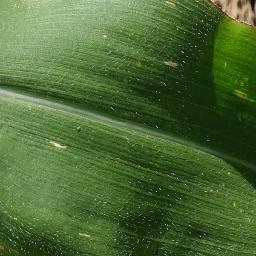
Label: Corn_(Maize)___Healthy